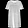
Label: Dress